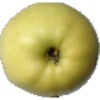
Label: Apple Golden 2